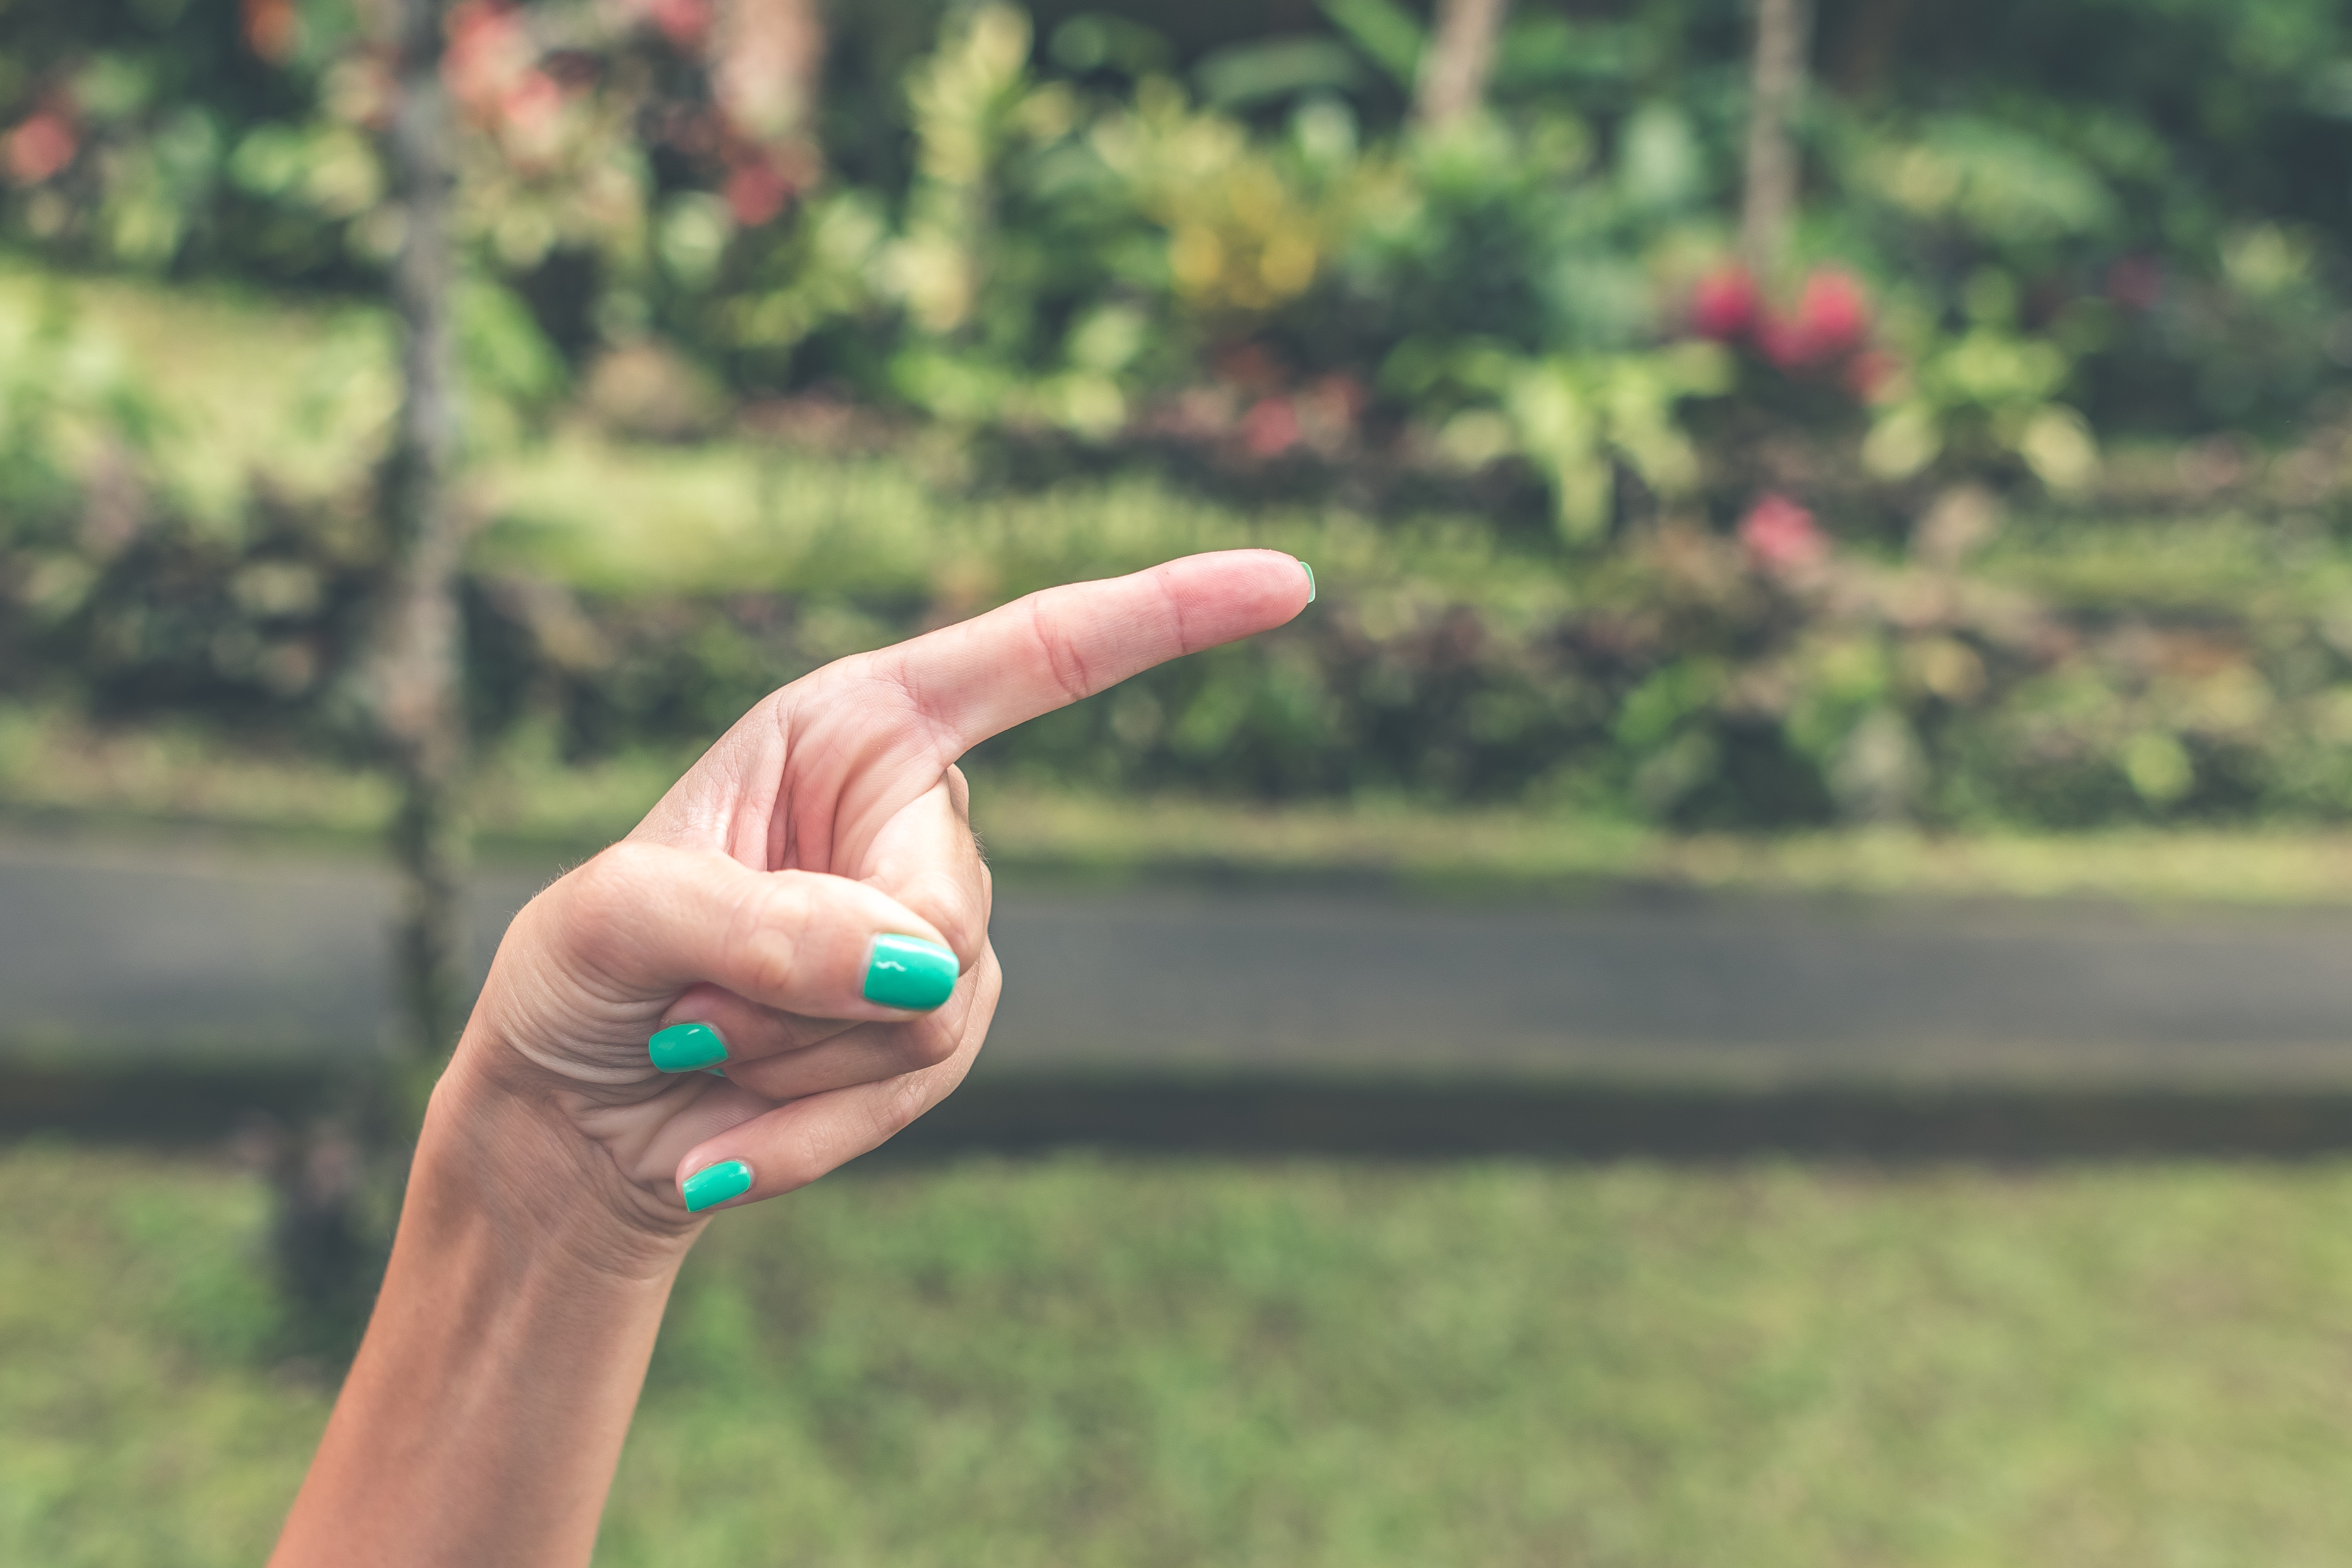
finger, hand, green, skin, thumb, arm, wrist, gesture, grass, nail, joint, fun, tree, photography, sign language